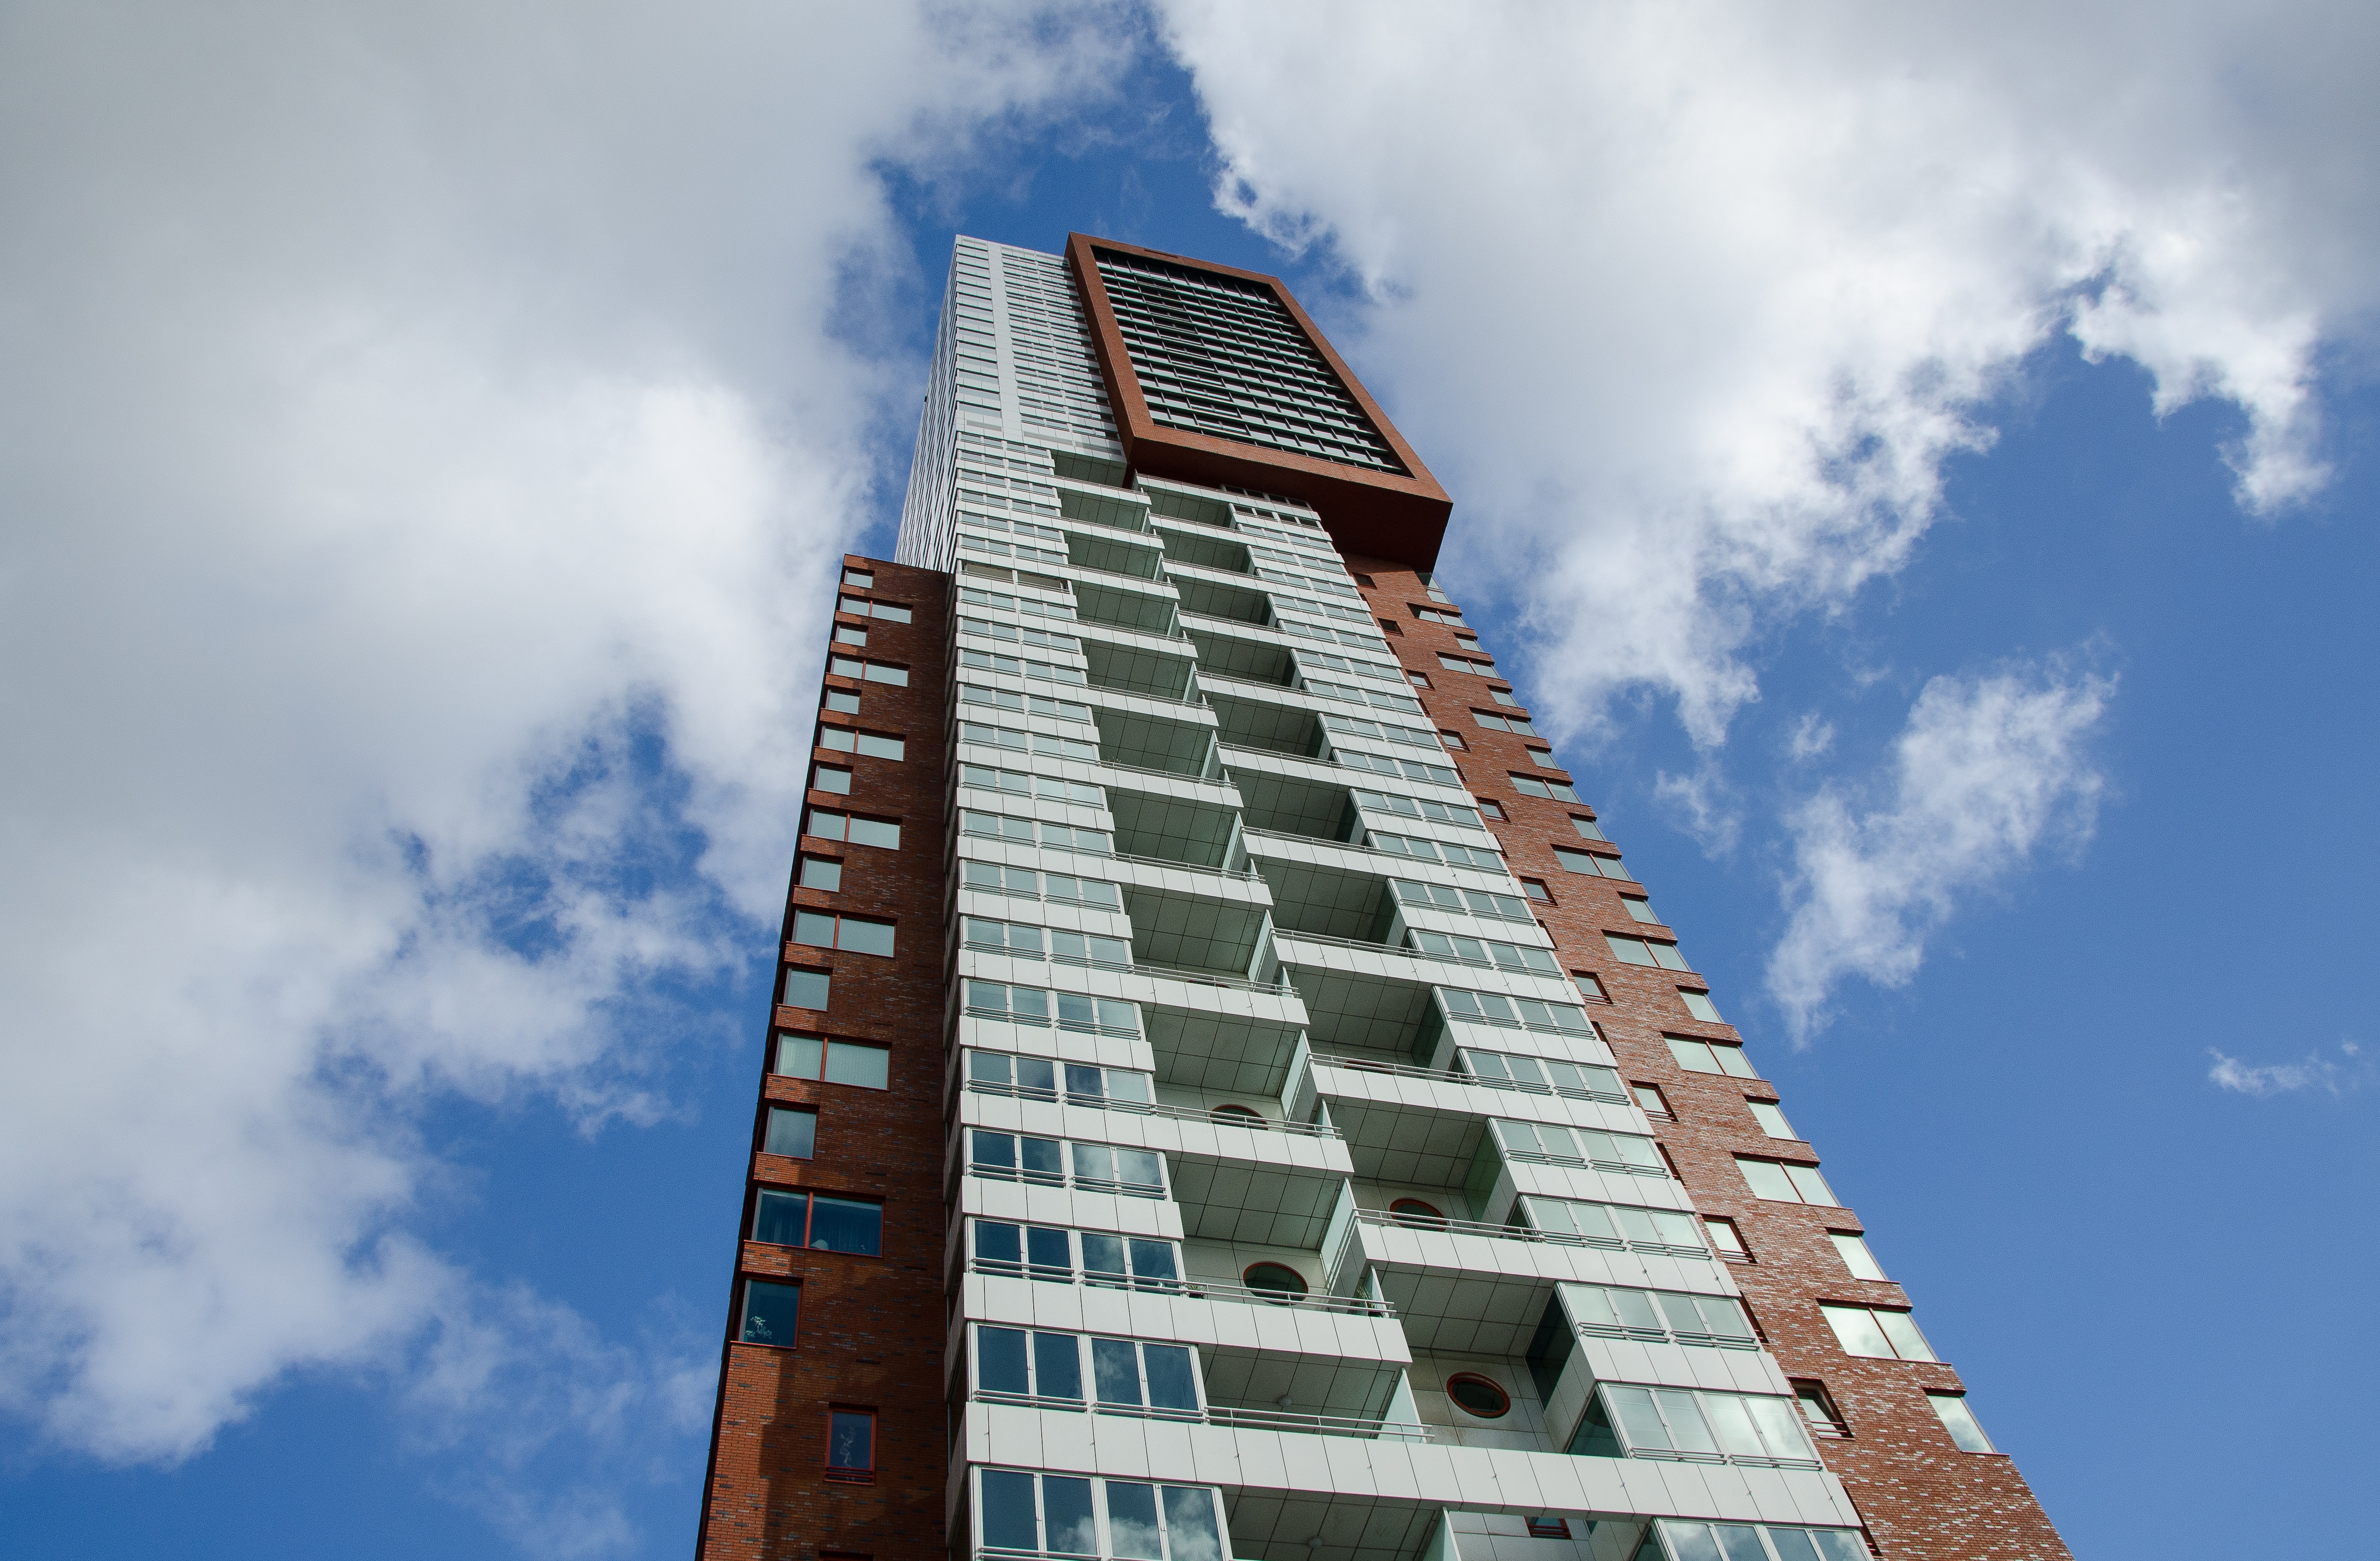
architecture, sky, house, building, city, skyscraper, urban, downtown, construction, high, tower, corporate, office, landmark, facade, blue, business, modern, tower block, high rise, district, rotterdam, windows, commercial, financial, condominium, neighbourhood, finance, montevideo, urban area, residential area